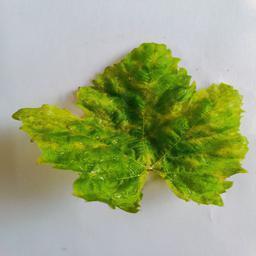
Label: Downy Mildew